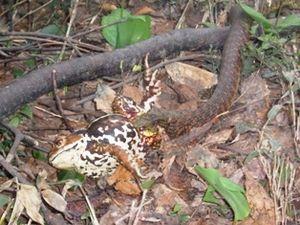
Rhabdophis tigrinus est une espèce de serpents de la famille des Natricidae.